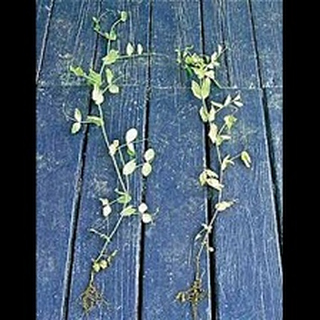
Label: wheat_common_root_rot